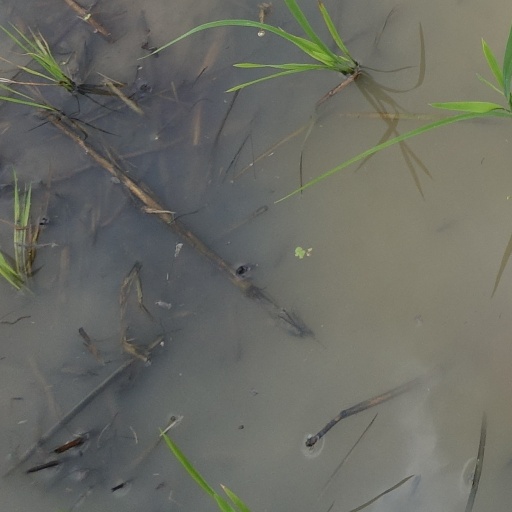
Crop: rice